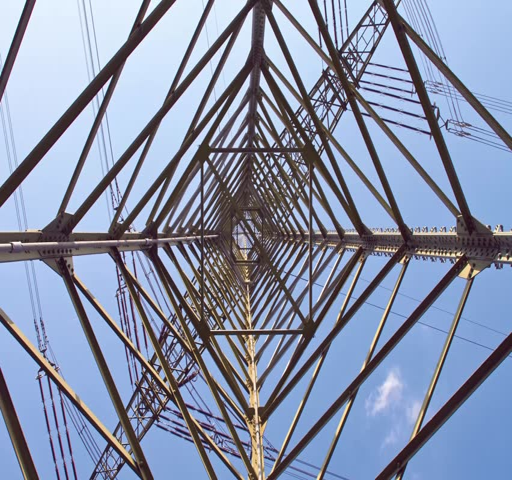
about the lines in the power generated electricity distributed